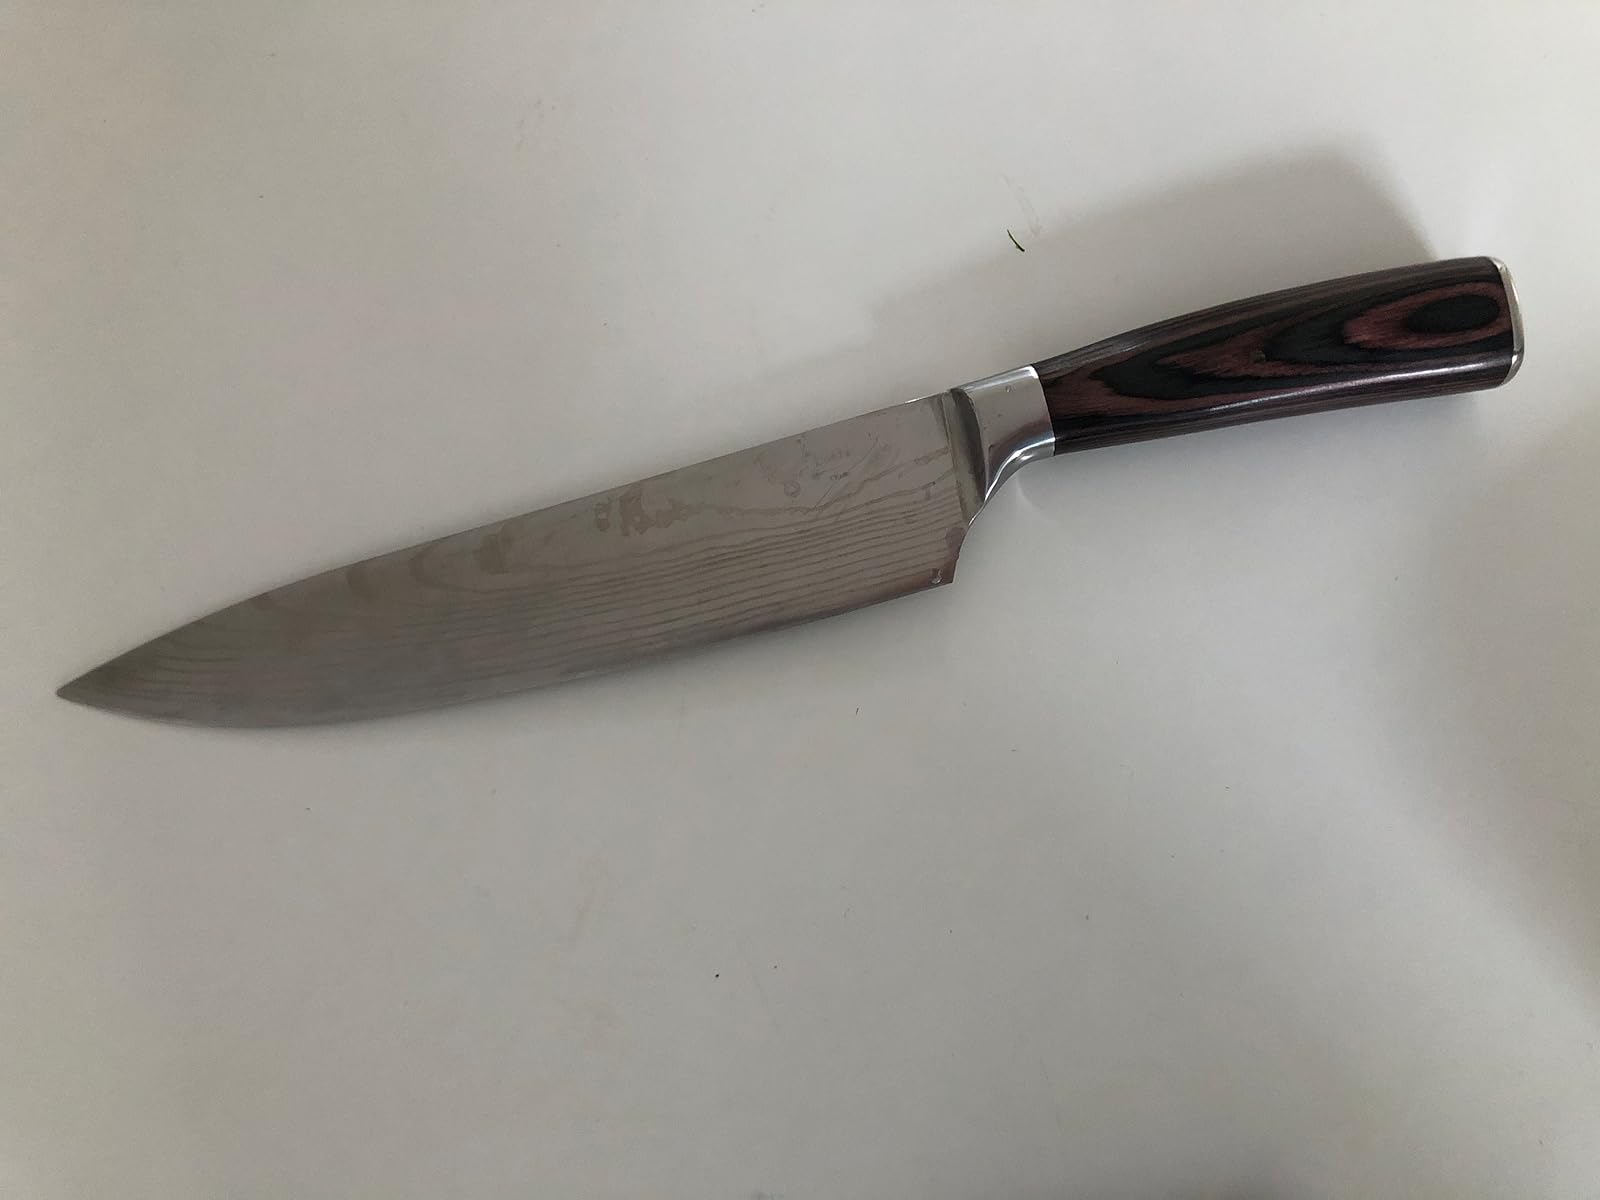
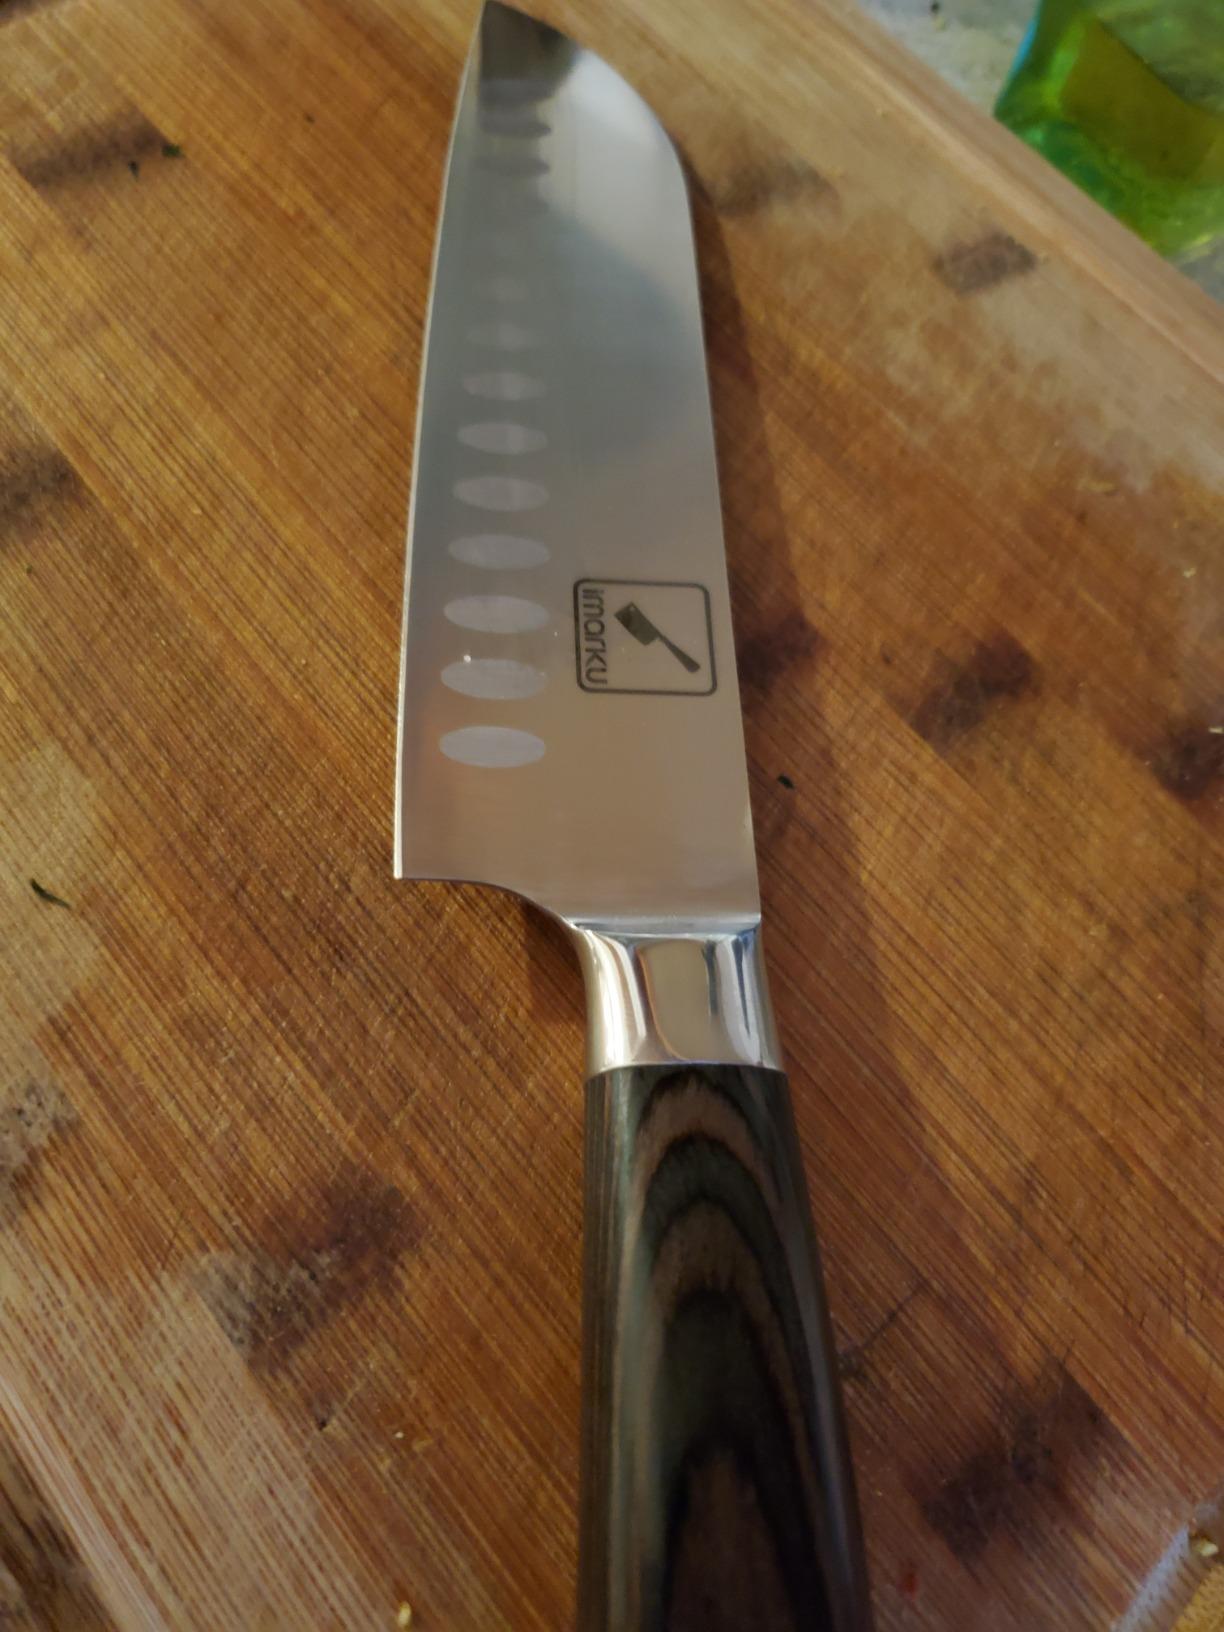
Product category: items_knife
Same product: no